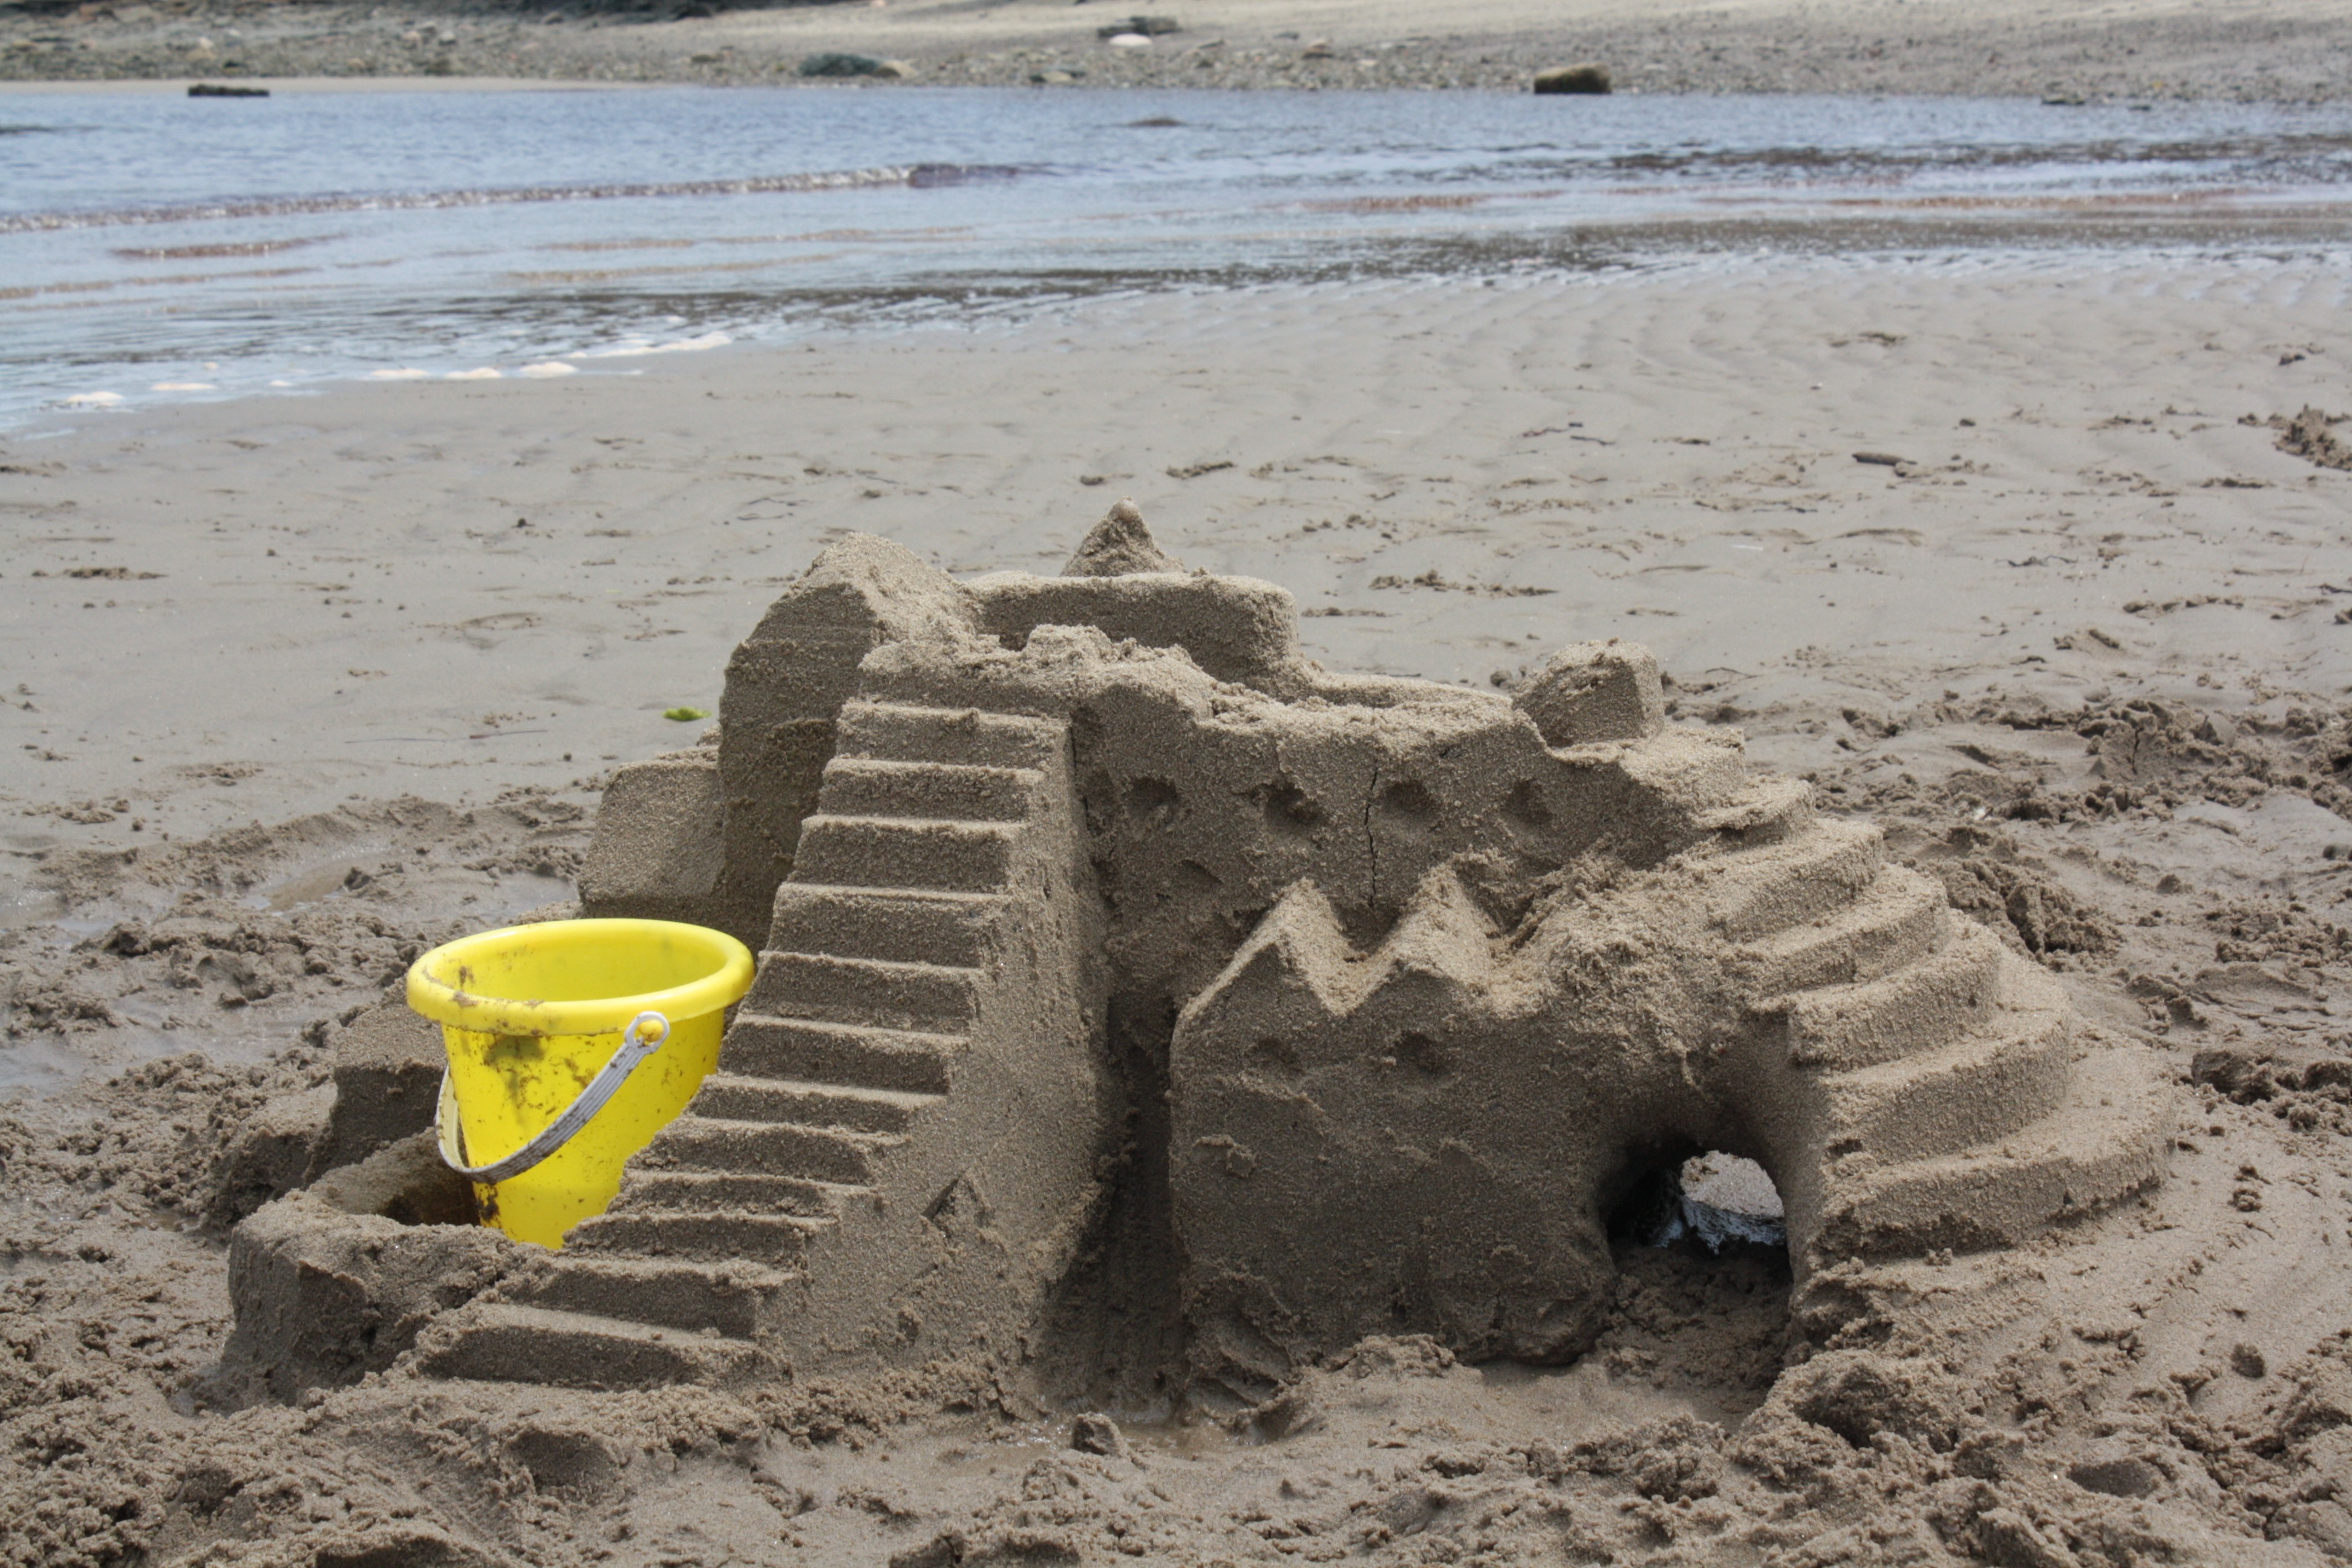
beach, sea, sand, soil, castle, material, geology